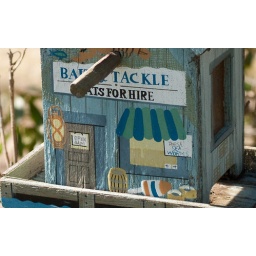
Such cute little bird house, home made, hide in some bushes.